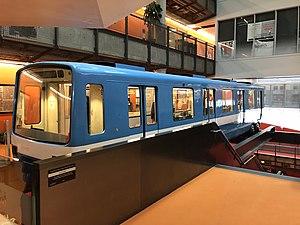
Le métro de Montréal est un réseau de transport en commun qui dessert l'île de Montréal ainsi que les villes québécoises de Laval et de Longueuil, au Canada. Métro sur pneumatiques entièrement souterrain, il est géré par la Société de transport de Montréal, organe de l'agglomération de Montréal.